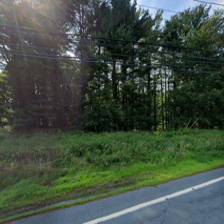
Label: streetView